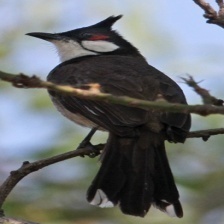
Species: RED WISKERED BULBUL
Scientific name: PYCNONOTUS JOCOSUS